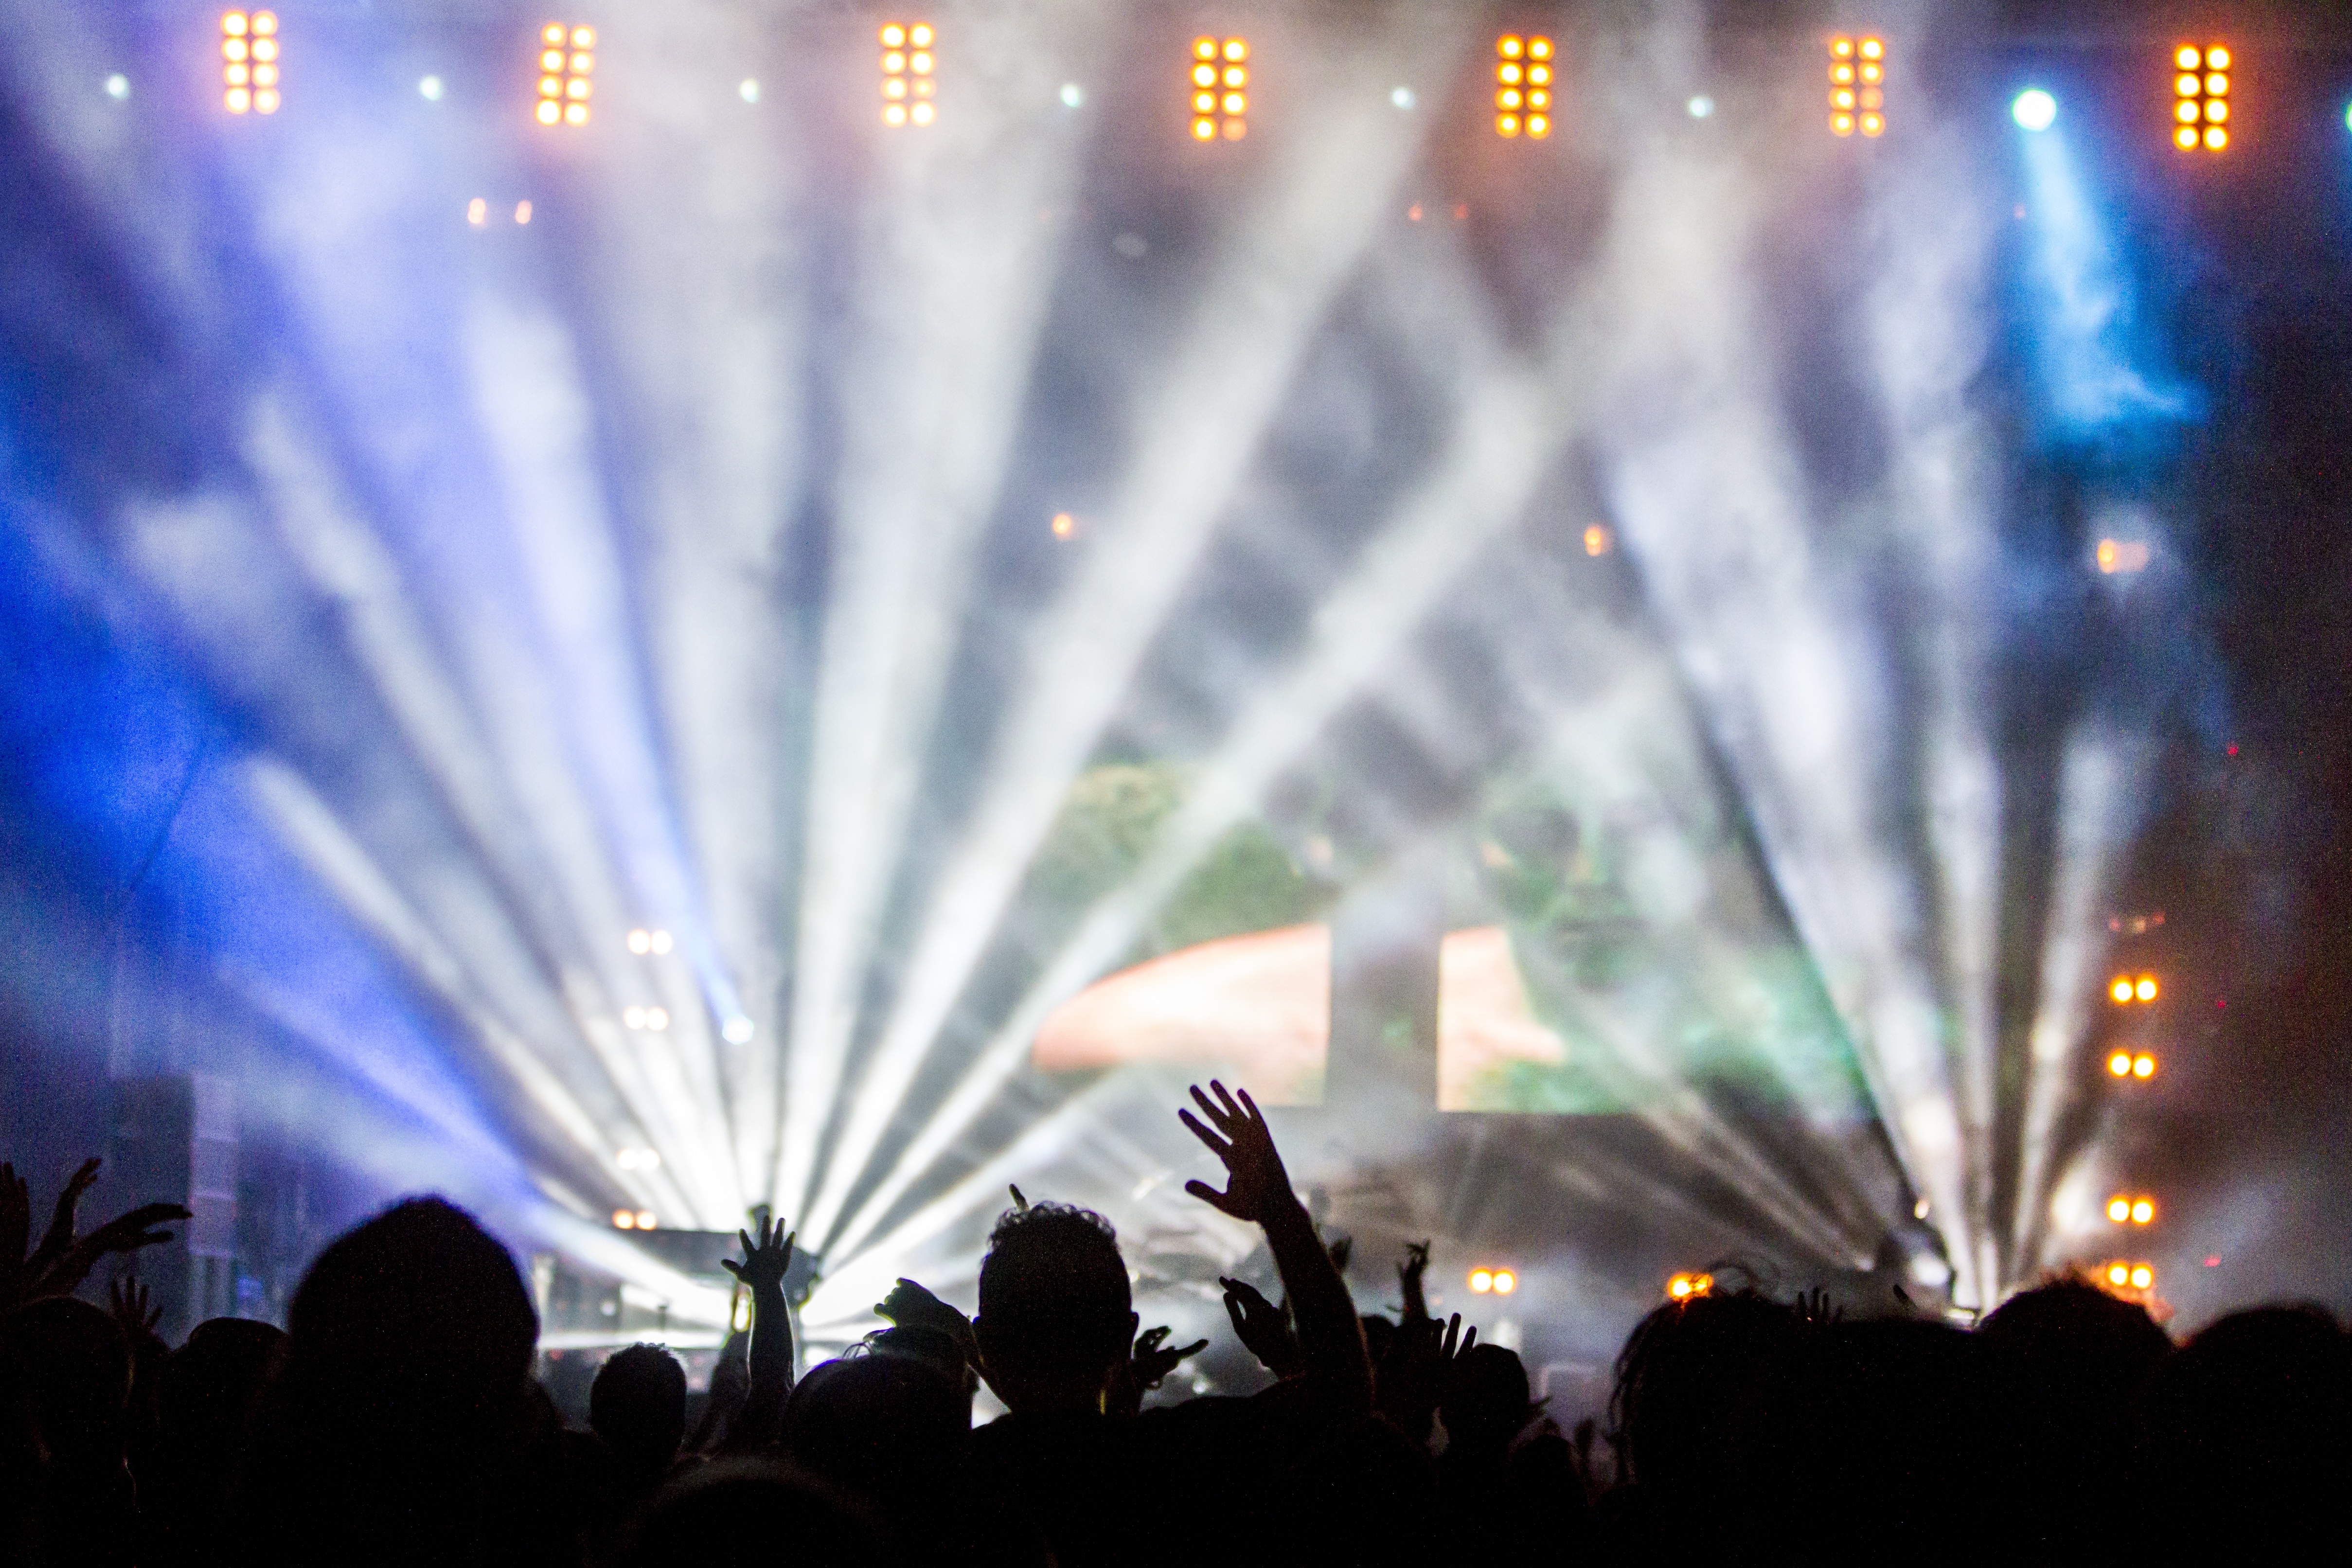
music, crowd, concert, band, show, festival, fireworks, stage, performance, event, rock concert, atmosphere of earth